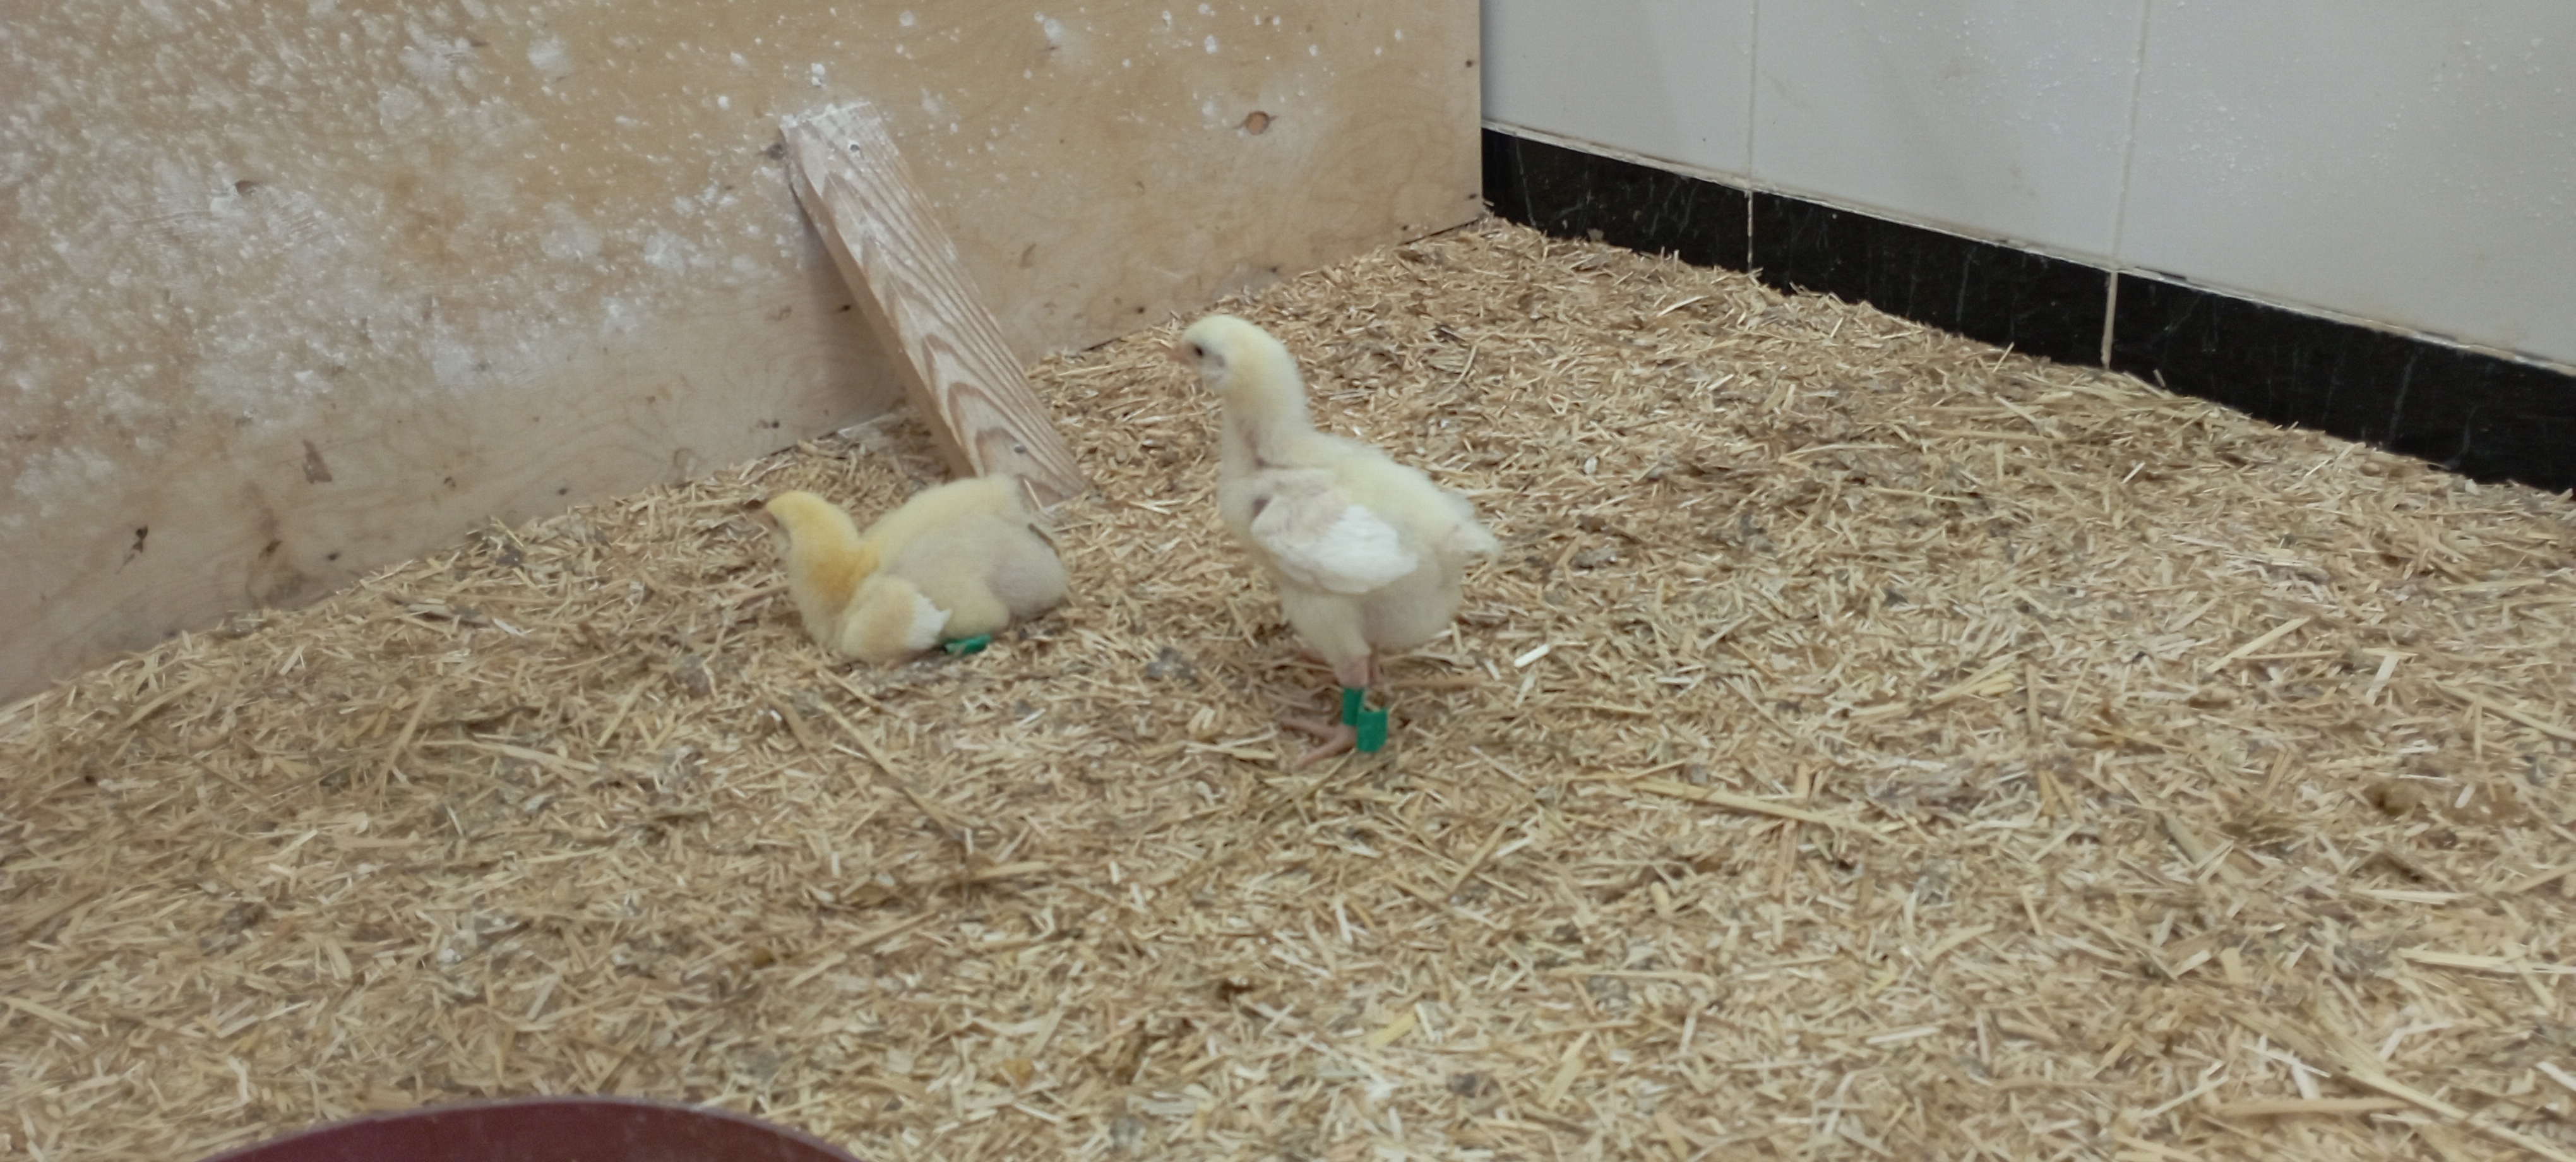
Weight: 217 g